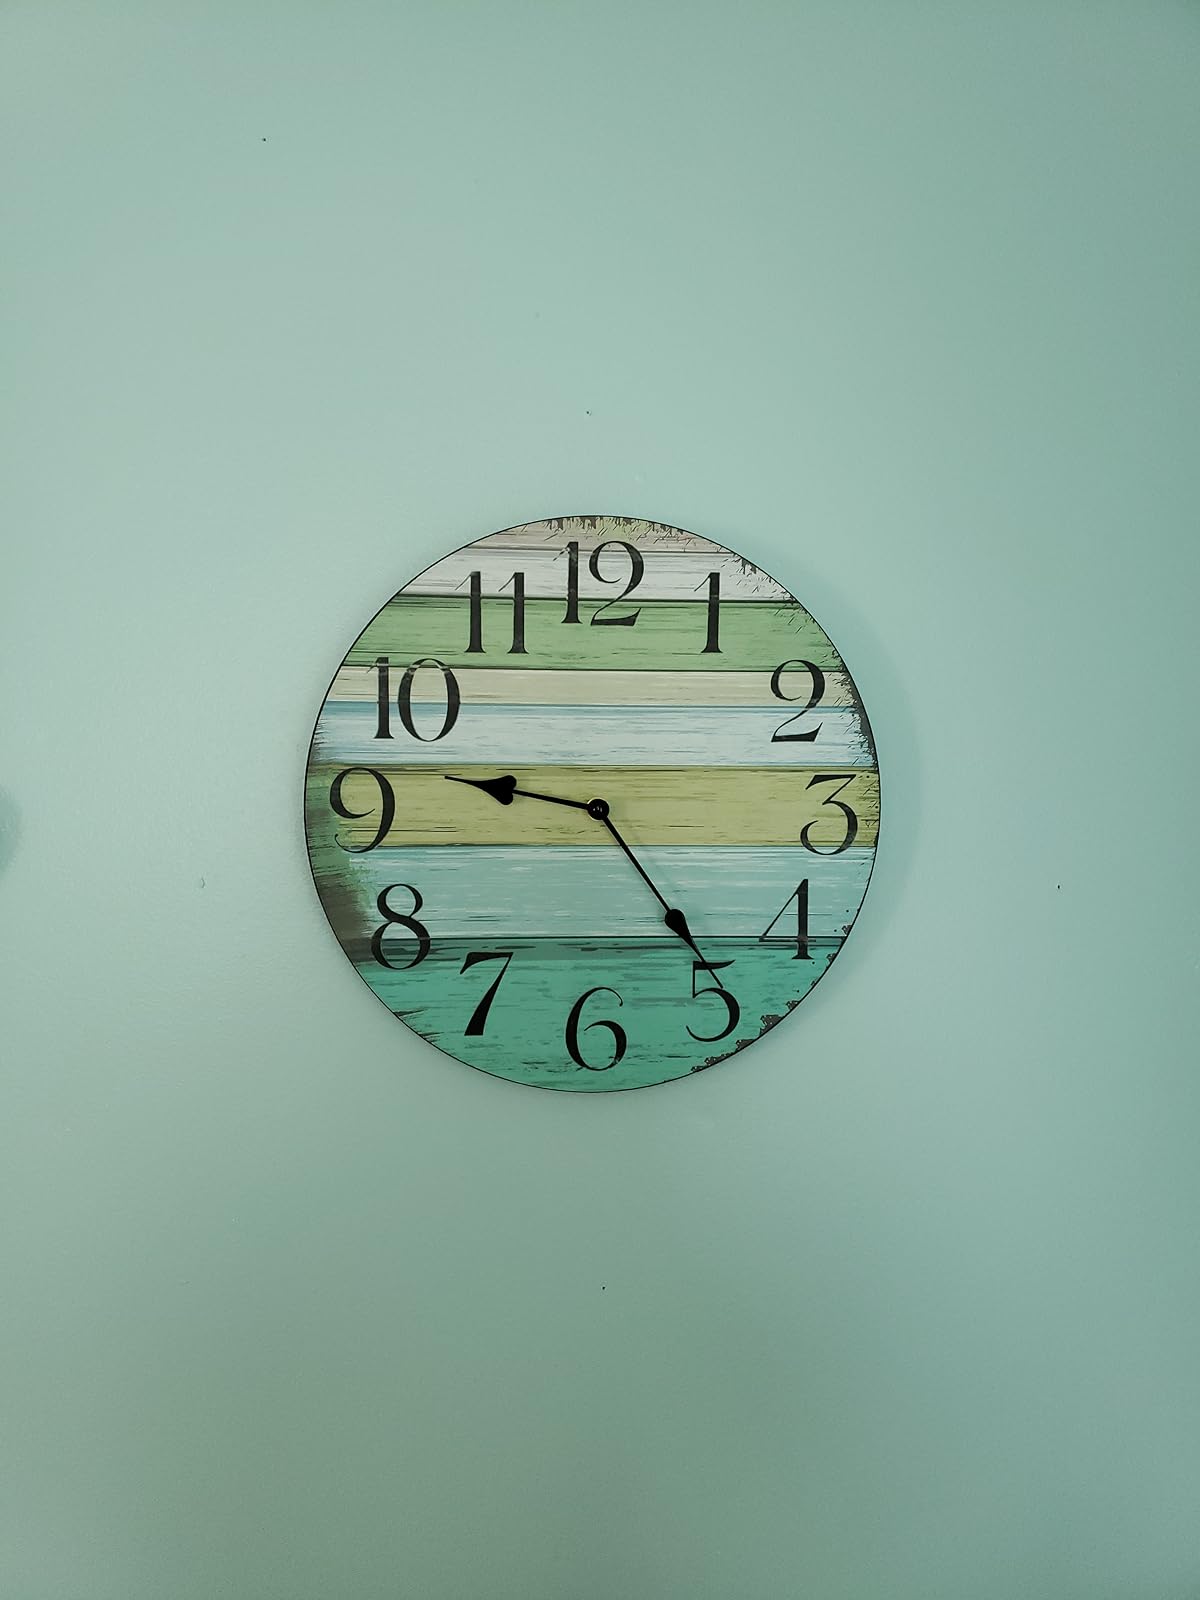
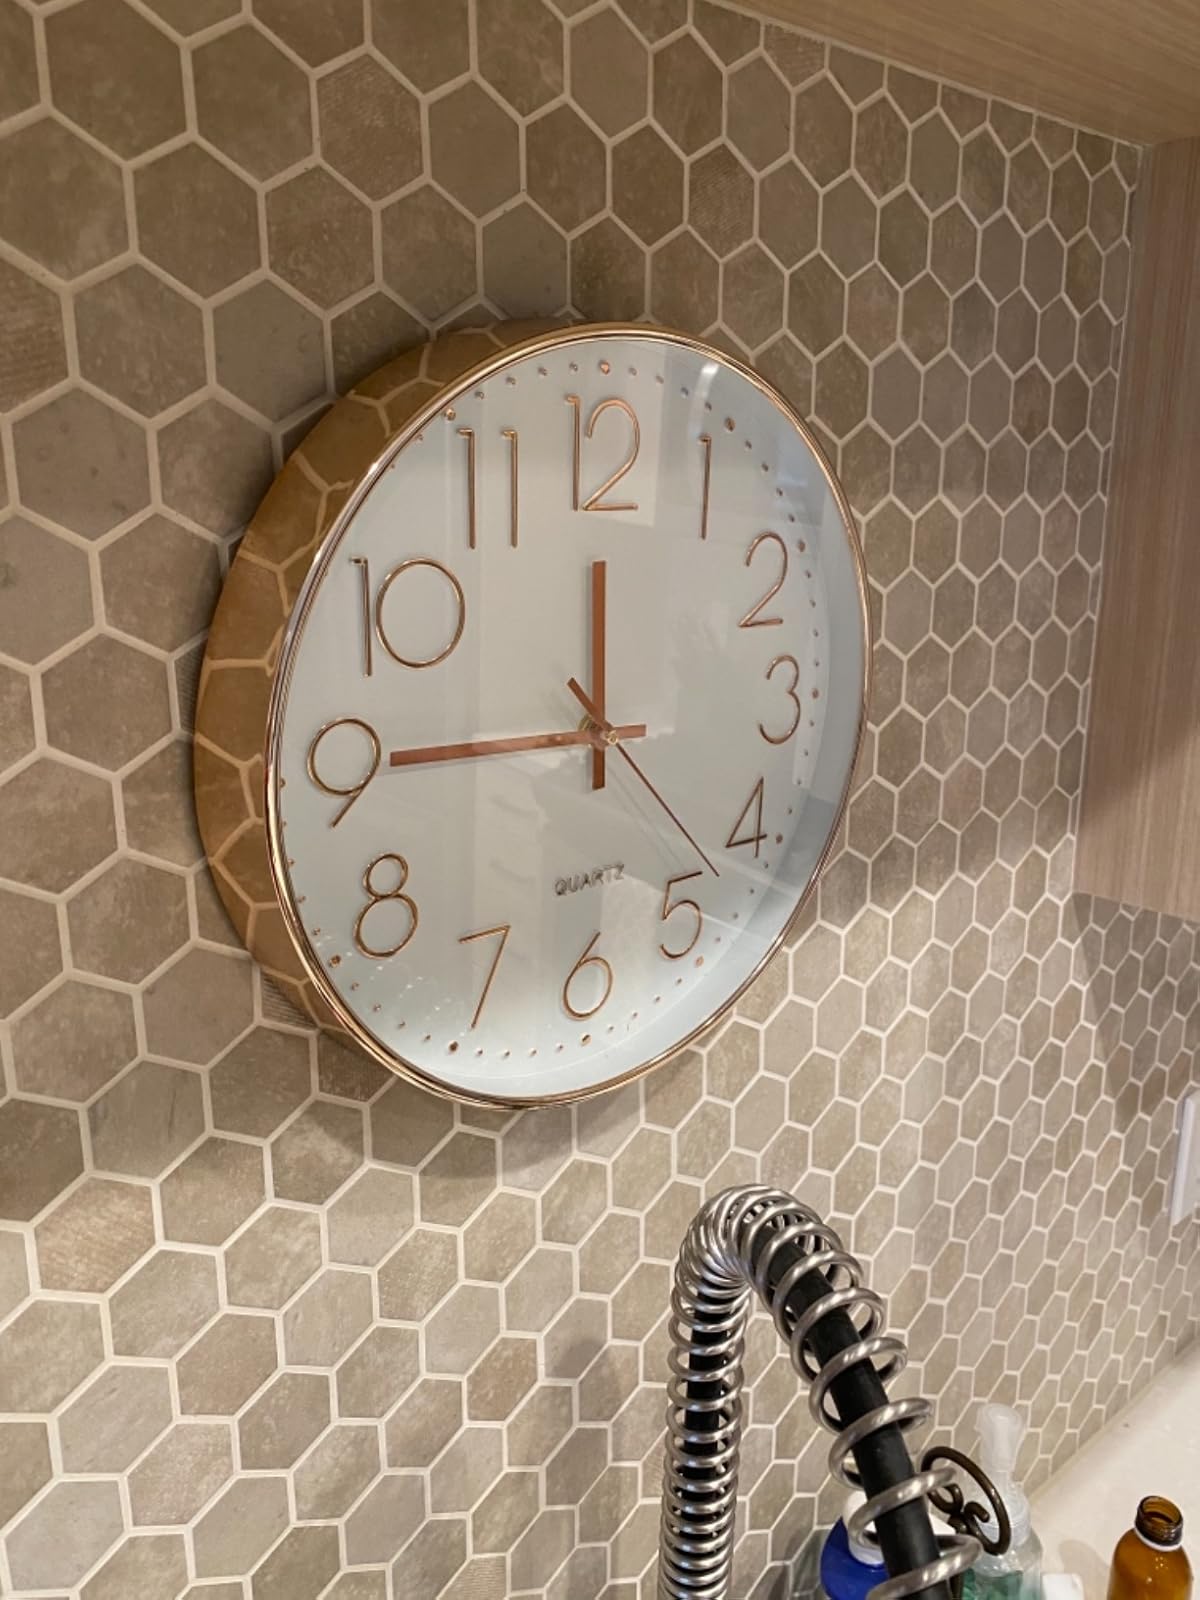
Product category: clock
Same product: no